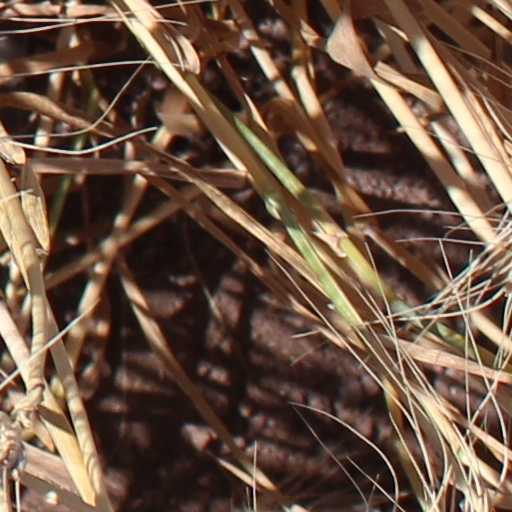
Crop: wheat